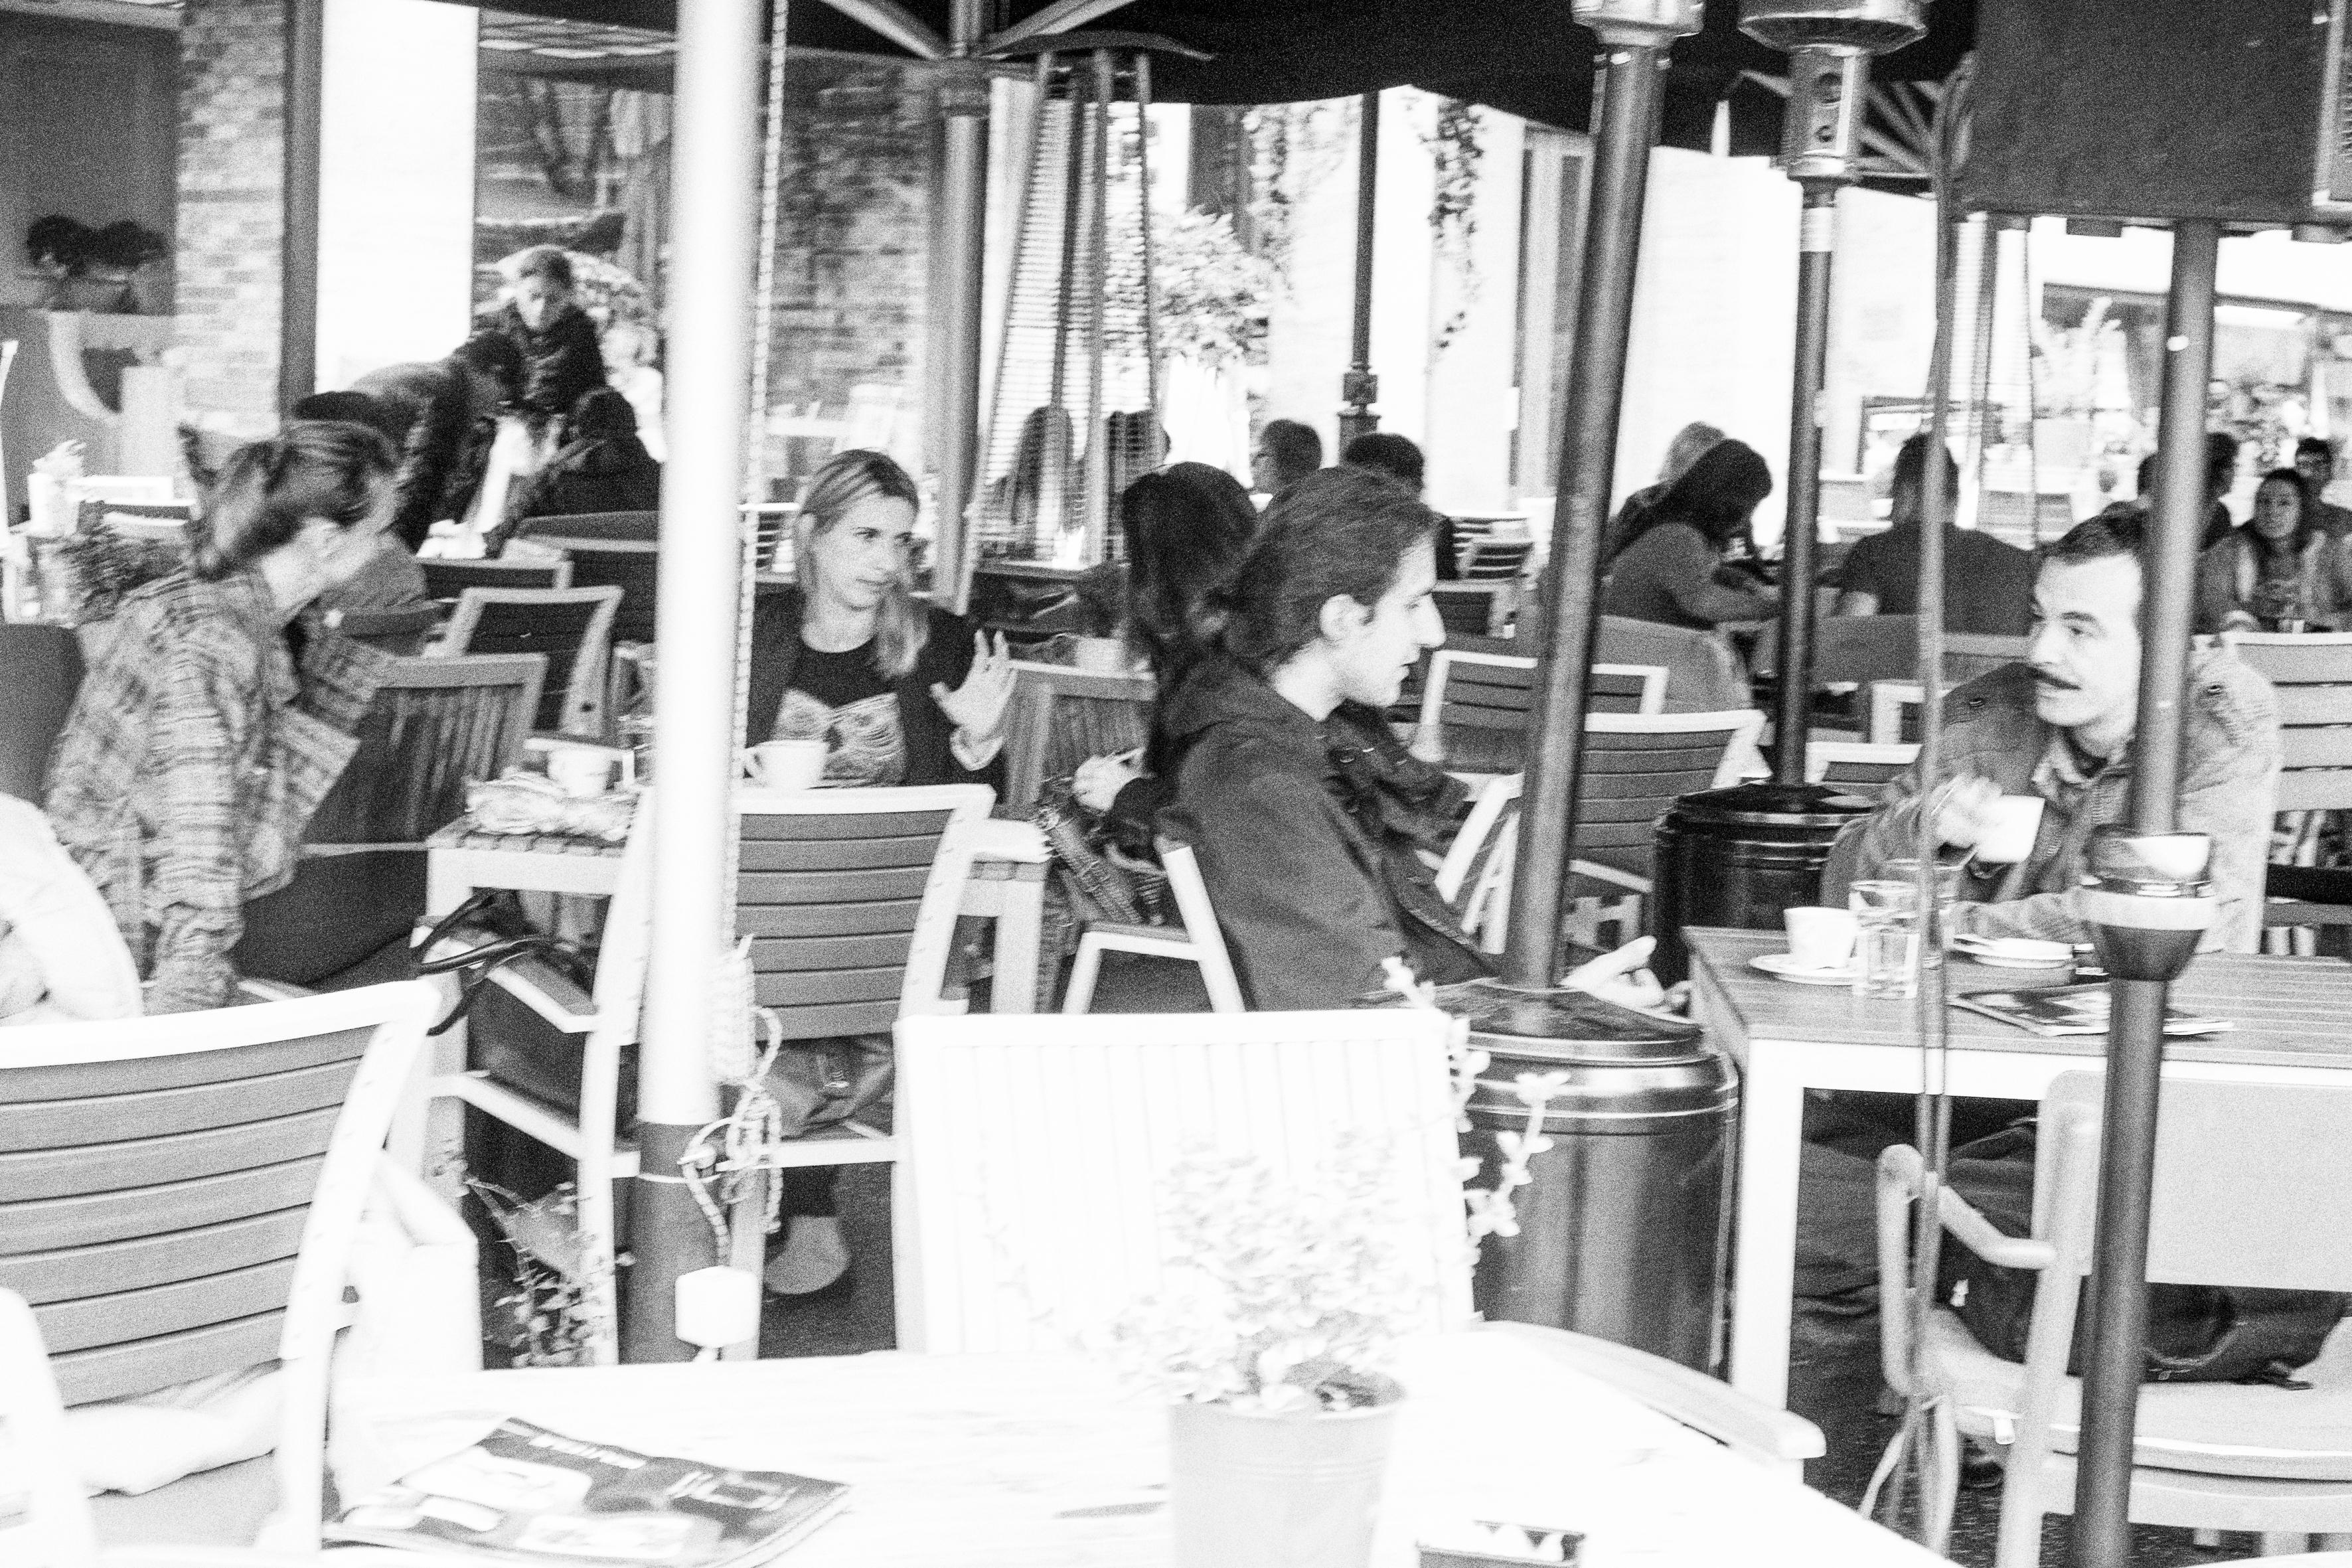
black and white, street, urban, travel, fujifilm, bw, blackandwhite, blackwhite, serbia, cool image, noiretblanc, history, fuji, fujix, fujixe1, belgrade, monochrome photography